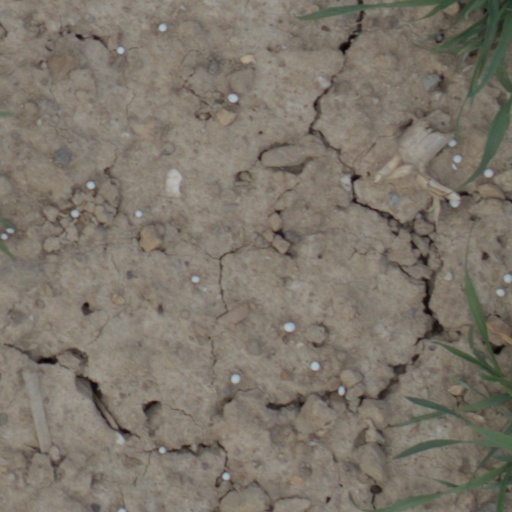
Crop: wheat